Casa Pazzi Madonna

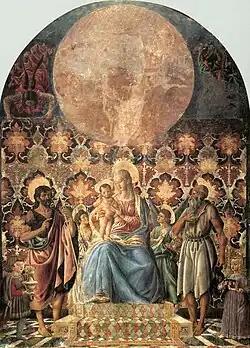
"Casa Pazzi Madonna" (1443) by Andrea del Castagno

The Casa Pazzi Madonna is a fresco fragment by Andrea del Castagno, created in 1443, originally the altarpiece of the chapel of Santa Brigida at the castello del Trebbio in the Pontassieve district, then owned by Andrea de' Pazzi, hence the painting's name. Removed from the wall in the 19th century it is now in the Contini Bonacossi collection within the Uffizi in Florence.